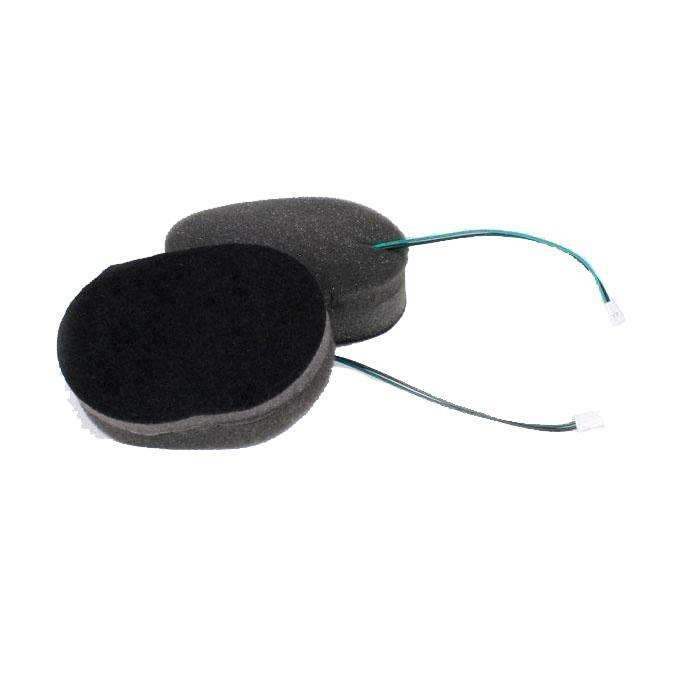
Replacement 300 Ohm 50mm Foam Mount Headset Speaker
Replacement 300 Ohm 50mm Foam Mount Headset Speaker is a single item, 50mm, 300 ohm speaker with foam mount. This speaker is not sold in pairs.
Brand: Rugged Radios
Category: Electronics > Audio > Audio Accessories > Headphone & Headset Accessories